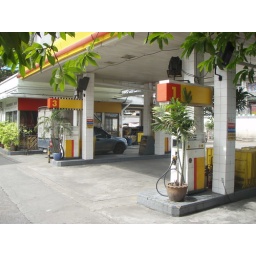
This place has tables and chairs around the pumps in the evenings.